2018 Macau Open (badminton)

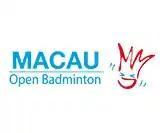

The 2018 Macau Open was a badminton tournament which took place at Tap Seac Multisport Pavilion Macau in Macau from 30 October to 4 November 2018 and had a total prize of $150,000.